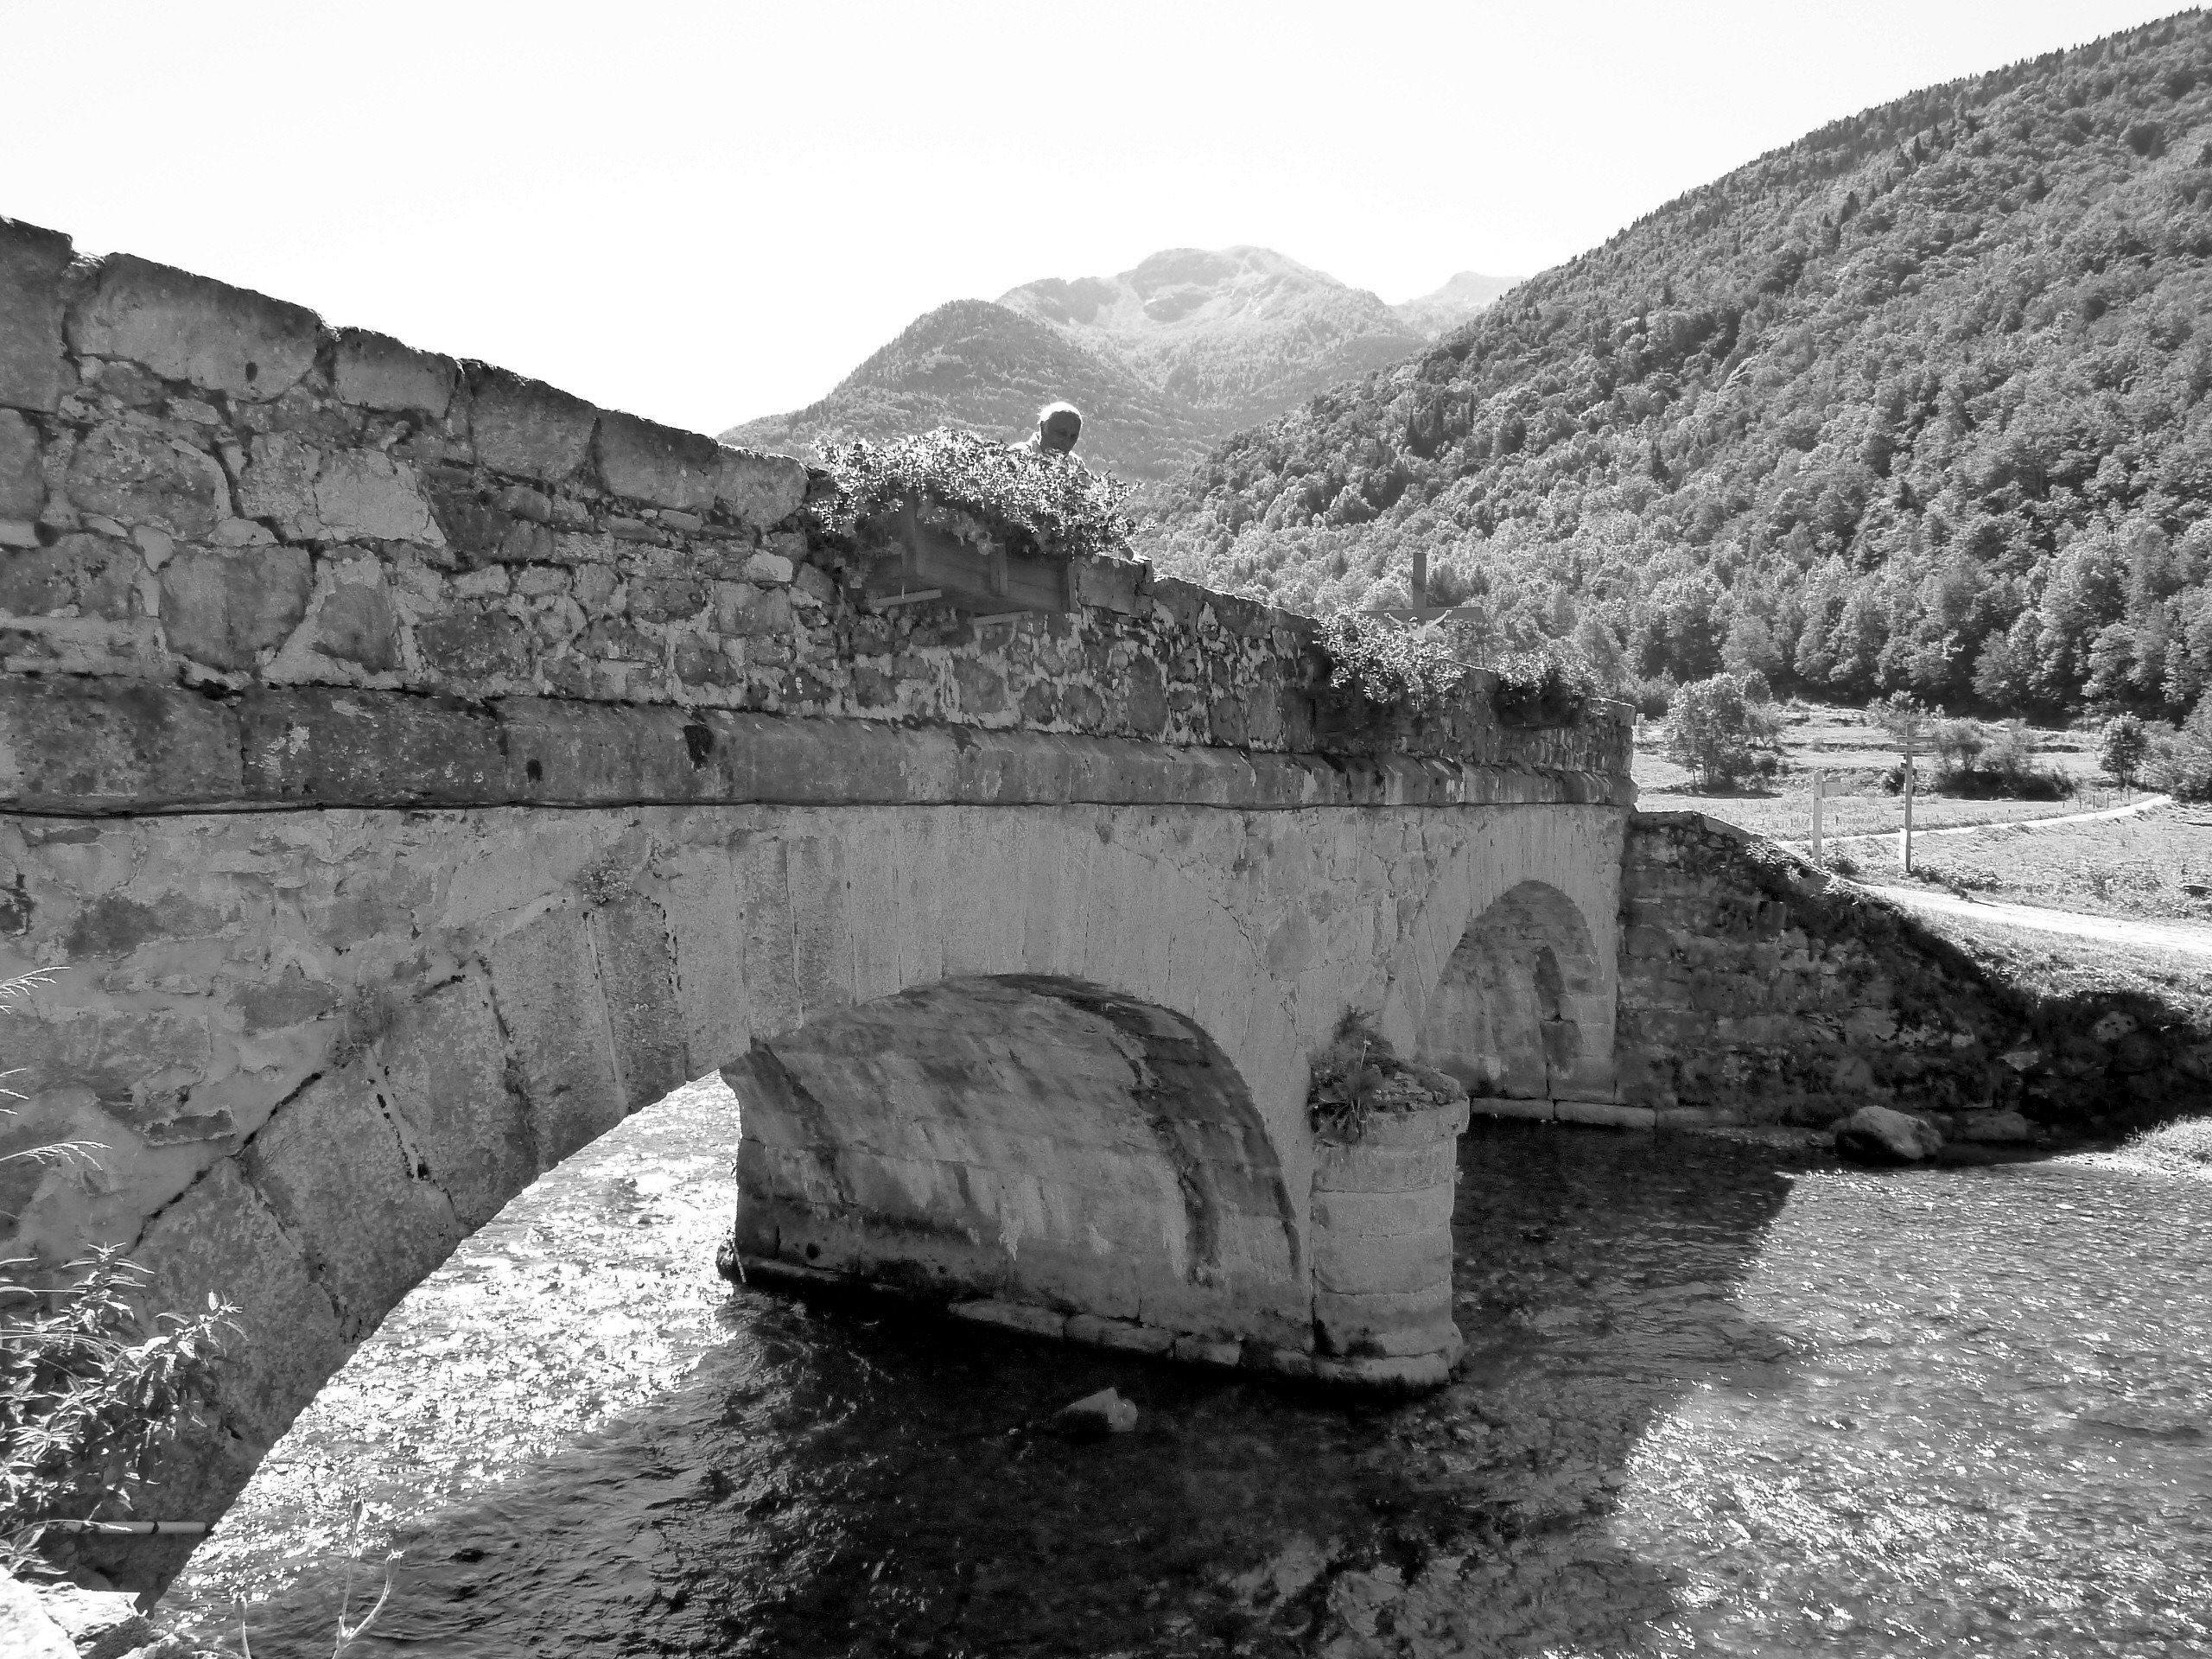
water, rock, mountain, black and white, bridge, river, fortification, monochrome, terrain, waterway, landform, ariege, monochrome photography, ancient history